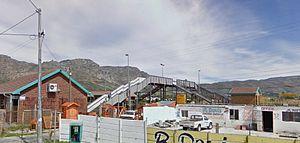
Steenberg est un quartier résidentiel situé dans la banlieue sud-est de la ville du Cap en Afrique du Sud.